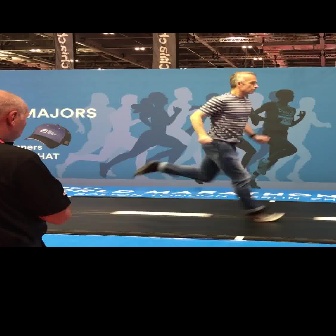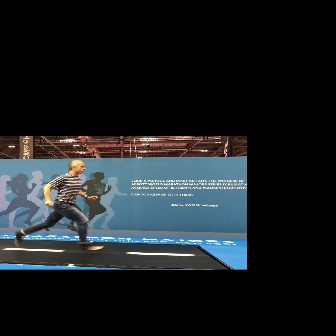
  Please identify the target specified by the bounding box [132,70,284,222] in the first image and locate it in the second image. Return the coordinates in [x_min,y_min,x_max,y_max] format.
Answer: [13,159,103,249]